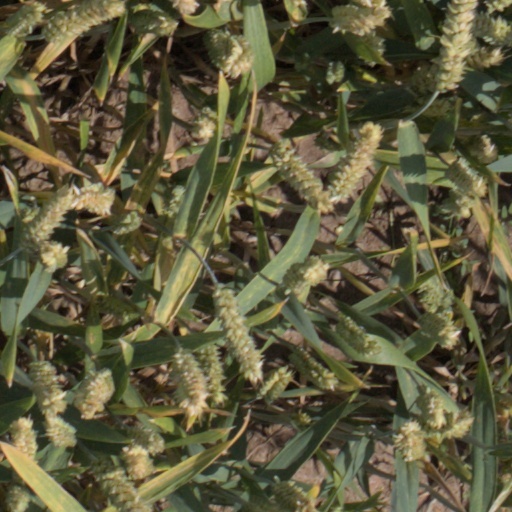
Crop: wheat